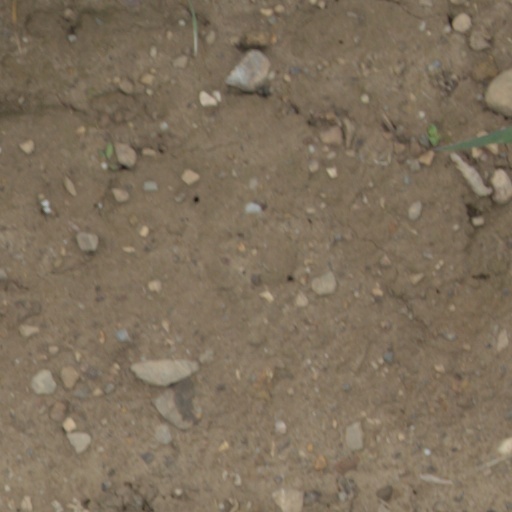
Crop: wheat